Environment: real
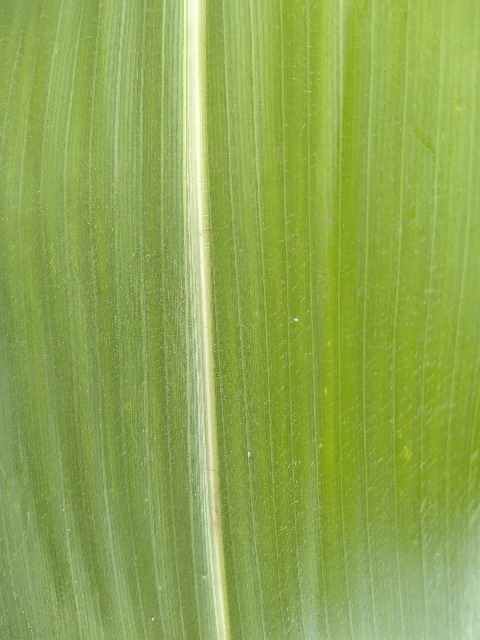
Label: healthy